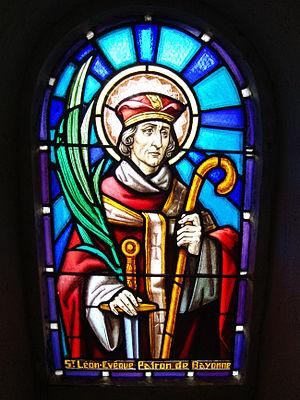
Saint Léon de Carentan est un évêque de Bayonne, évangélisateur du Pays basque, fêté le 1er mars.
Issor est une commune française, située dans le département des Pyrénées-Atlantiques en région Nouvelle-Aquitaine.
L’archidiocèse de Rouen est l'un des plus anciens évêchés connus de Gaule, le premier des évêques puis archevêques de Rouen datant du IIIᵉ siècle. Les raids vikings au IXᵉ siècle ont causé la perte de nombreuses archives en Normandie. La liste des évêques de Rouen a donc été reconstituée a posteriori, d'où quelques lacunes et l'inclusion de personnages légendaires. Avitien est le premier évêque attesté historiquement puisque sa présence est connue au concile d'Arles en 314. Les évêques de Rouen reçoivent pour la première fois le pallium au VIIIᵉ siècle, ce qui vaut le privilège à ses archevêques de porter le titre de Primat de Normandie.